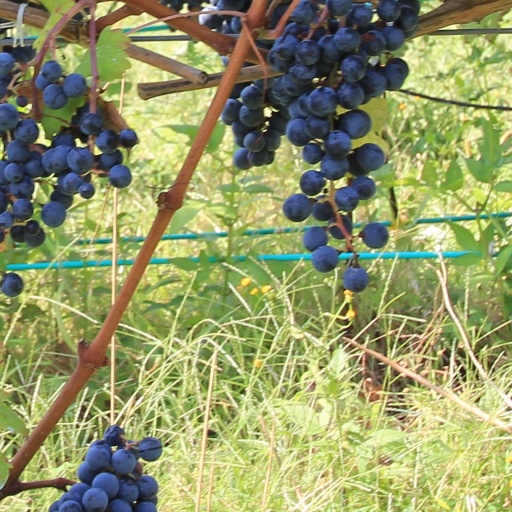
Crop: grape